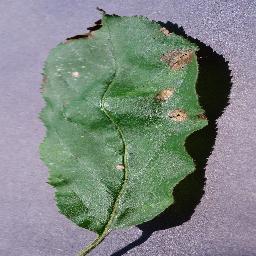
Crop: apple
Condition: black_rot